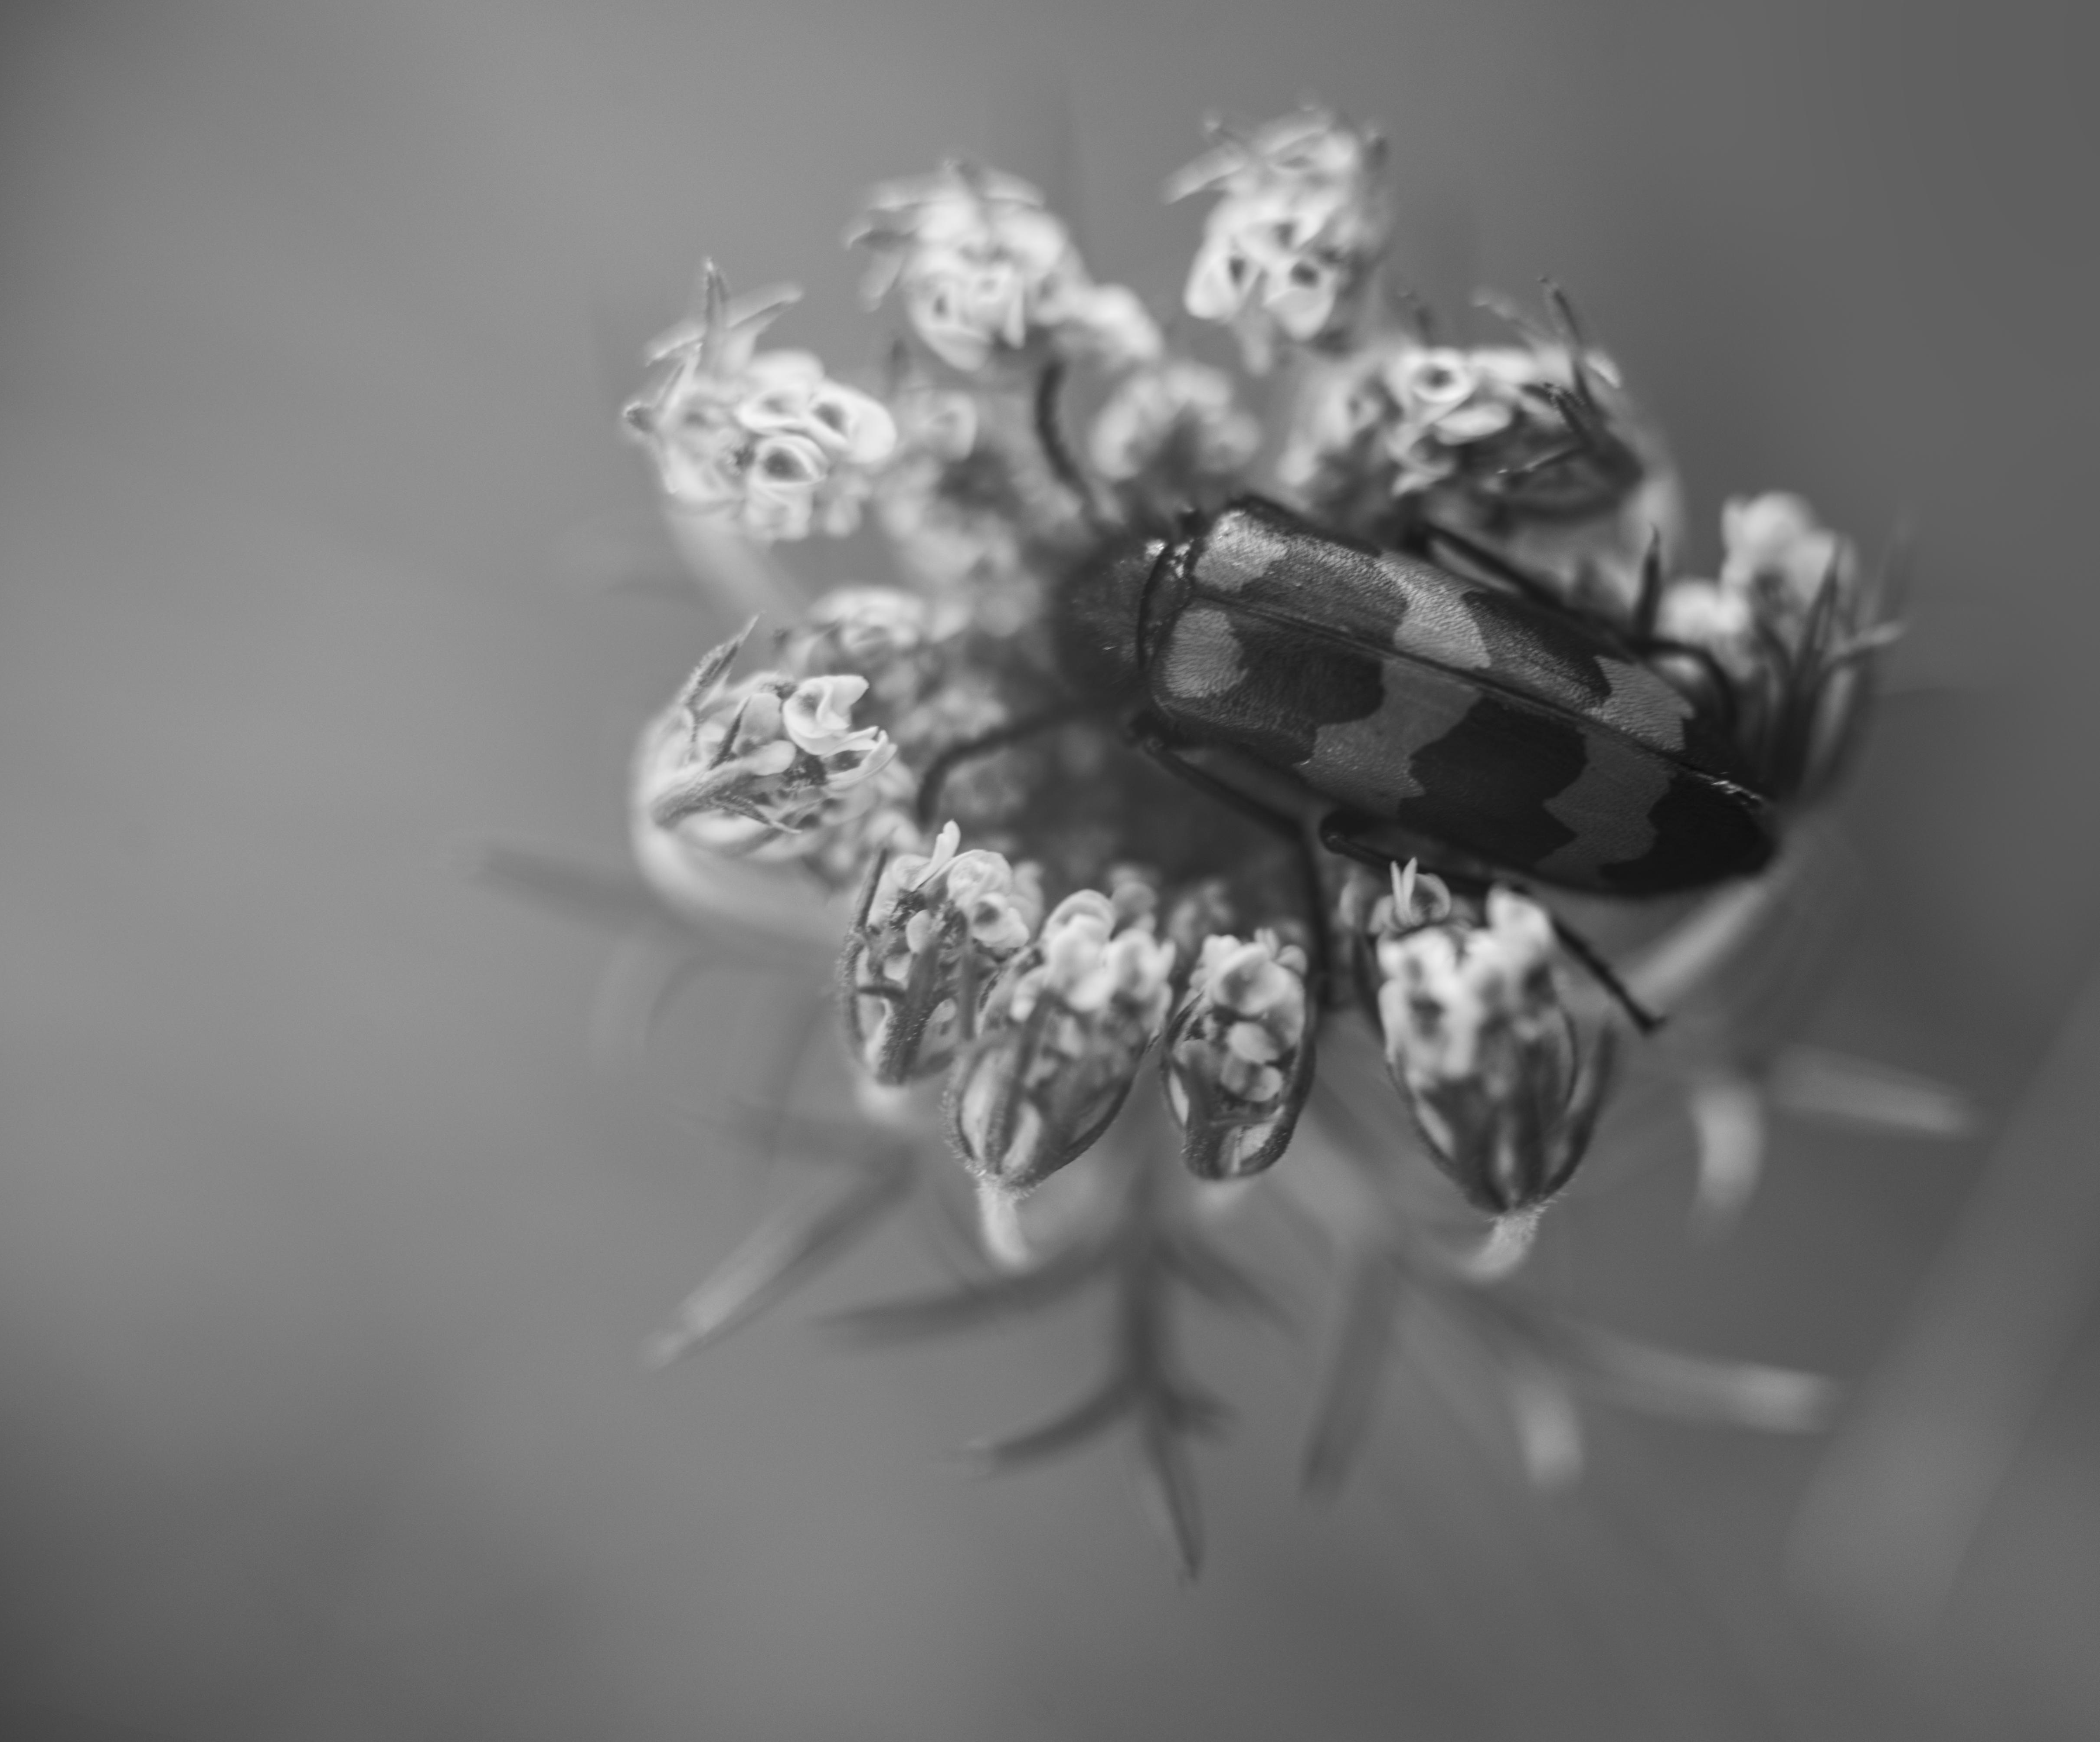
nature, blossom, black and white, white, photography, flower, petal, insect, macro, nikon, black, monochrome, closeup, close up, jewellery, d750, macro photography, still life photography, monochrome photography